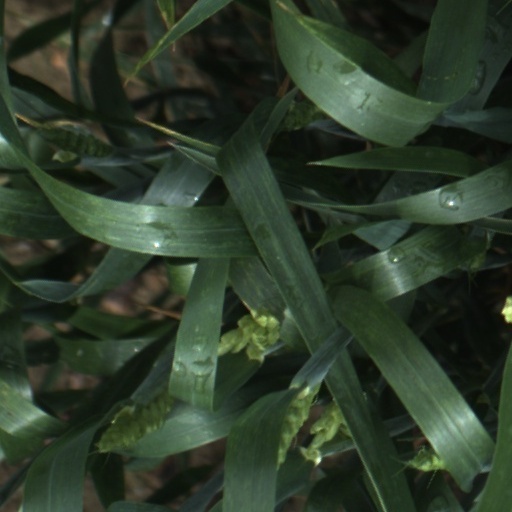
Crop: wheat